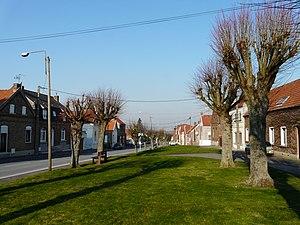
La rue Pierre-Curie à Rumilly-en-Cambrésis
Rumilly-en-Cambrésis est une commune française située dans le département du Nord, en région Hauts-de-France.